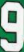
Number: 9